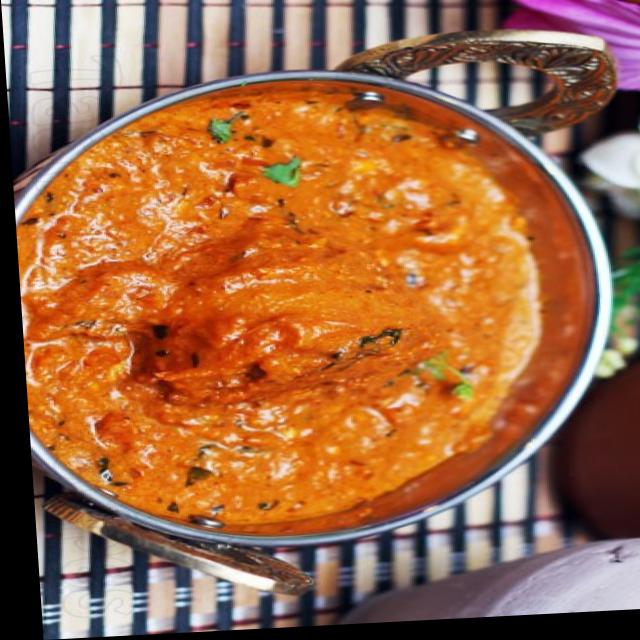
Dish: dum_aloo